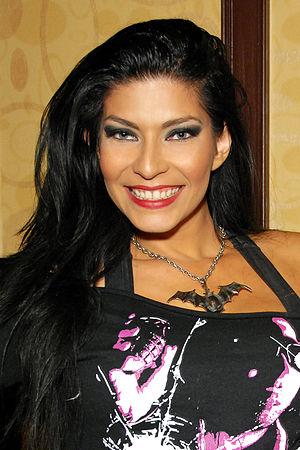
Shelly Leonor Martinez est une catcheuse, une valet, une mannequin et actrice américaine. Elle est principalement connue pour son travail à la World Wrestling Entertainment sous le nom de ring Ariel et à la Total Nonstop Action Wrestling sous le nom de ring Salinas en tant que valet à la Latin American Xchange.